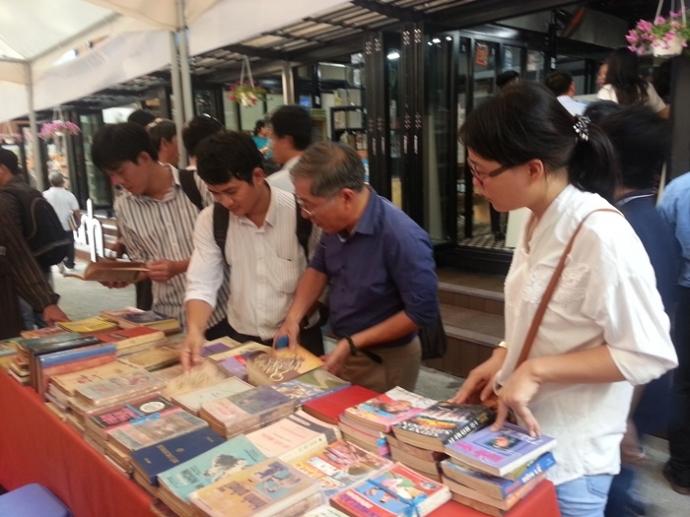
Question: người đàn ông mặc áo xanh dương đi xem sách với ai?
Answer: với một người mặc áo trắng